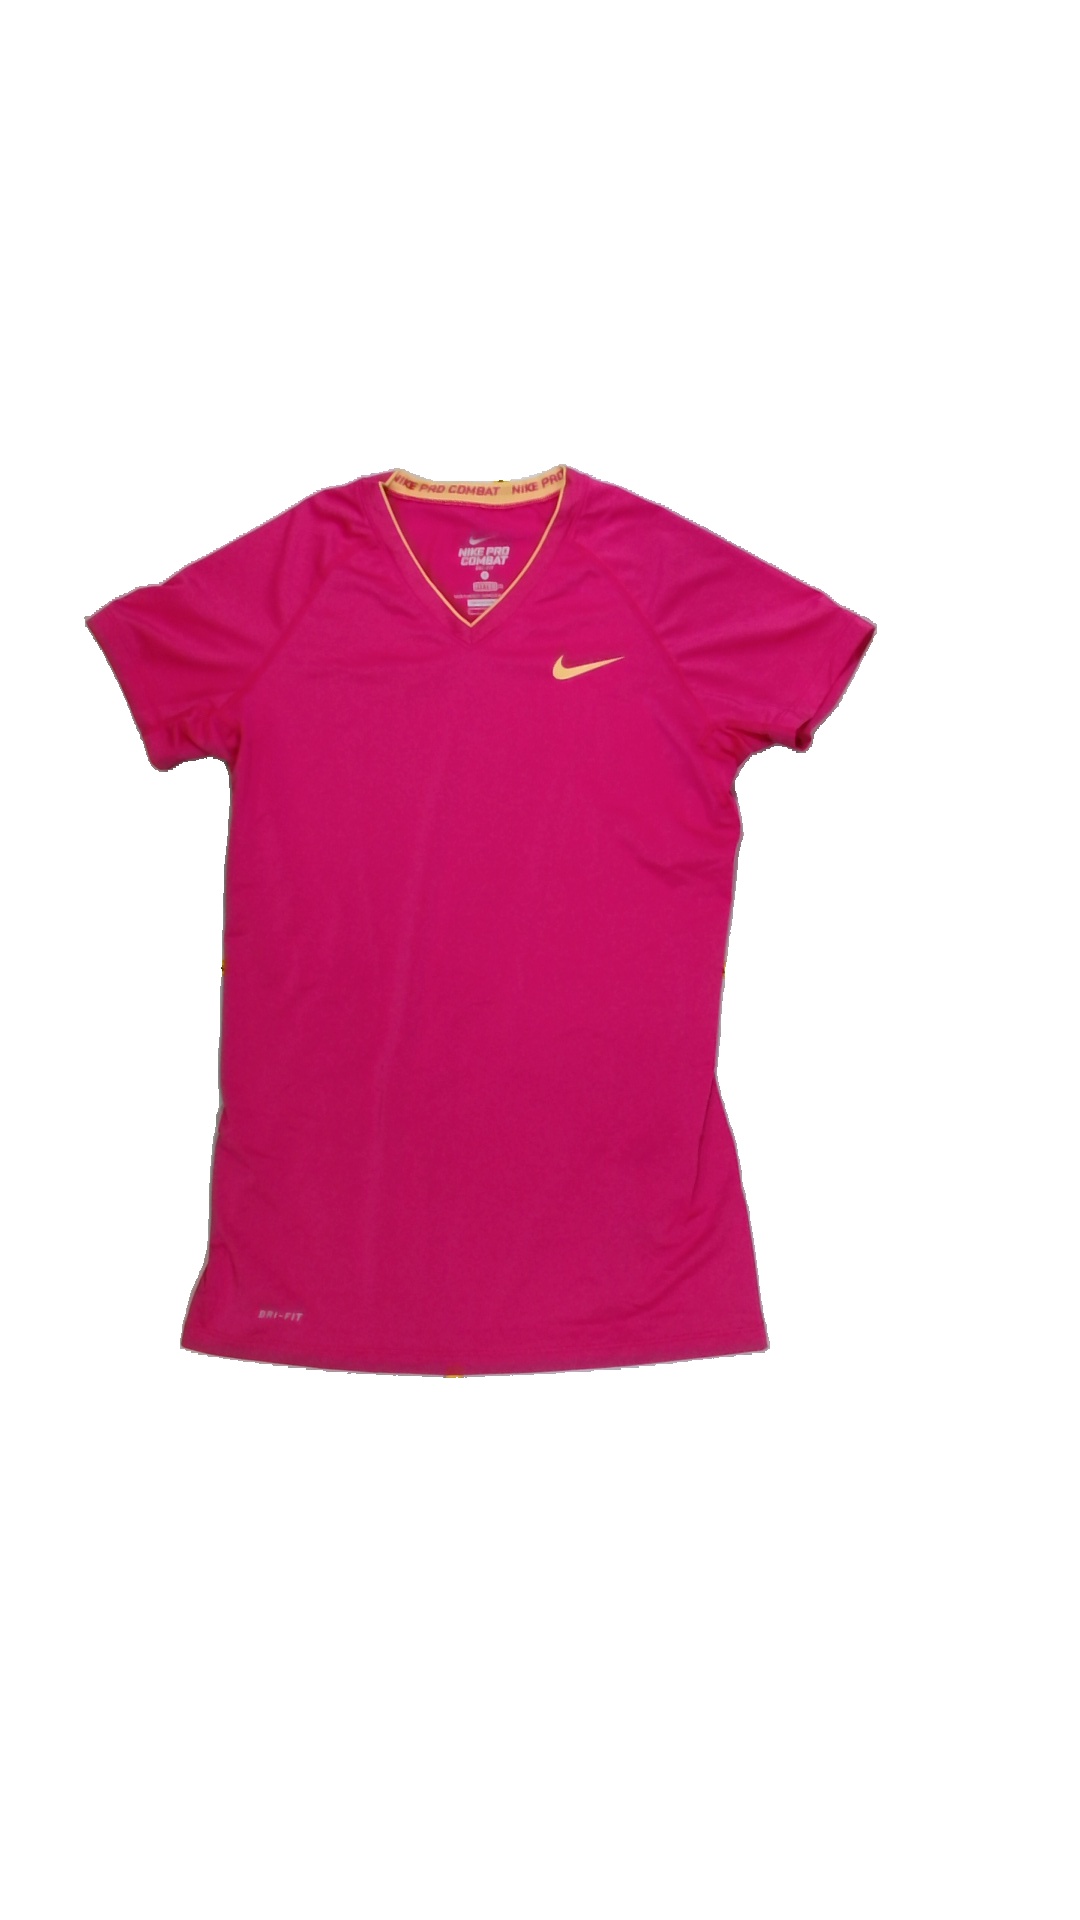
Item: T-shirt (Ladies)
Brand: Nike
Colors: Pink
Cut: V-collar, Tight
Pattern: Logo print
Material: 84%polyester 16%elastane
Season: All
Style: Sports
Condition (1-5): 5
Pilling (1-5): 5
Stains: No
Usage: Reuse
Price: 50-100